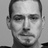
Emotion: sad